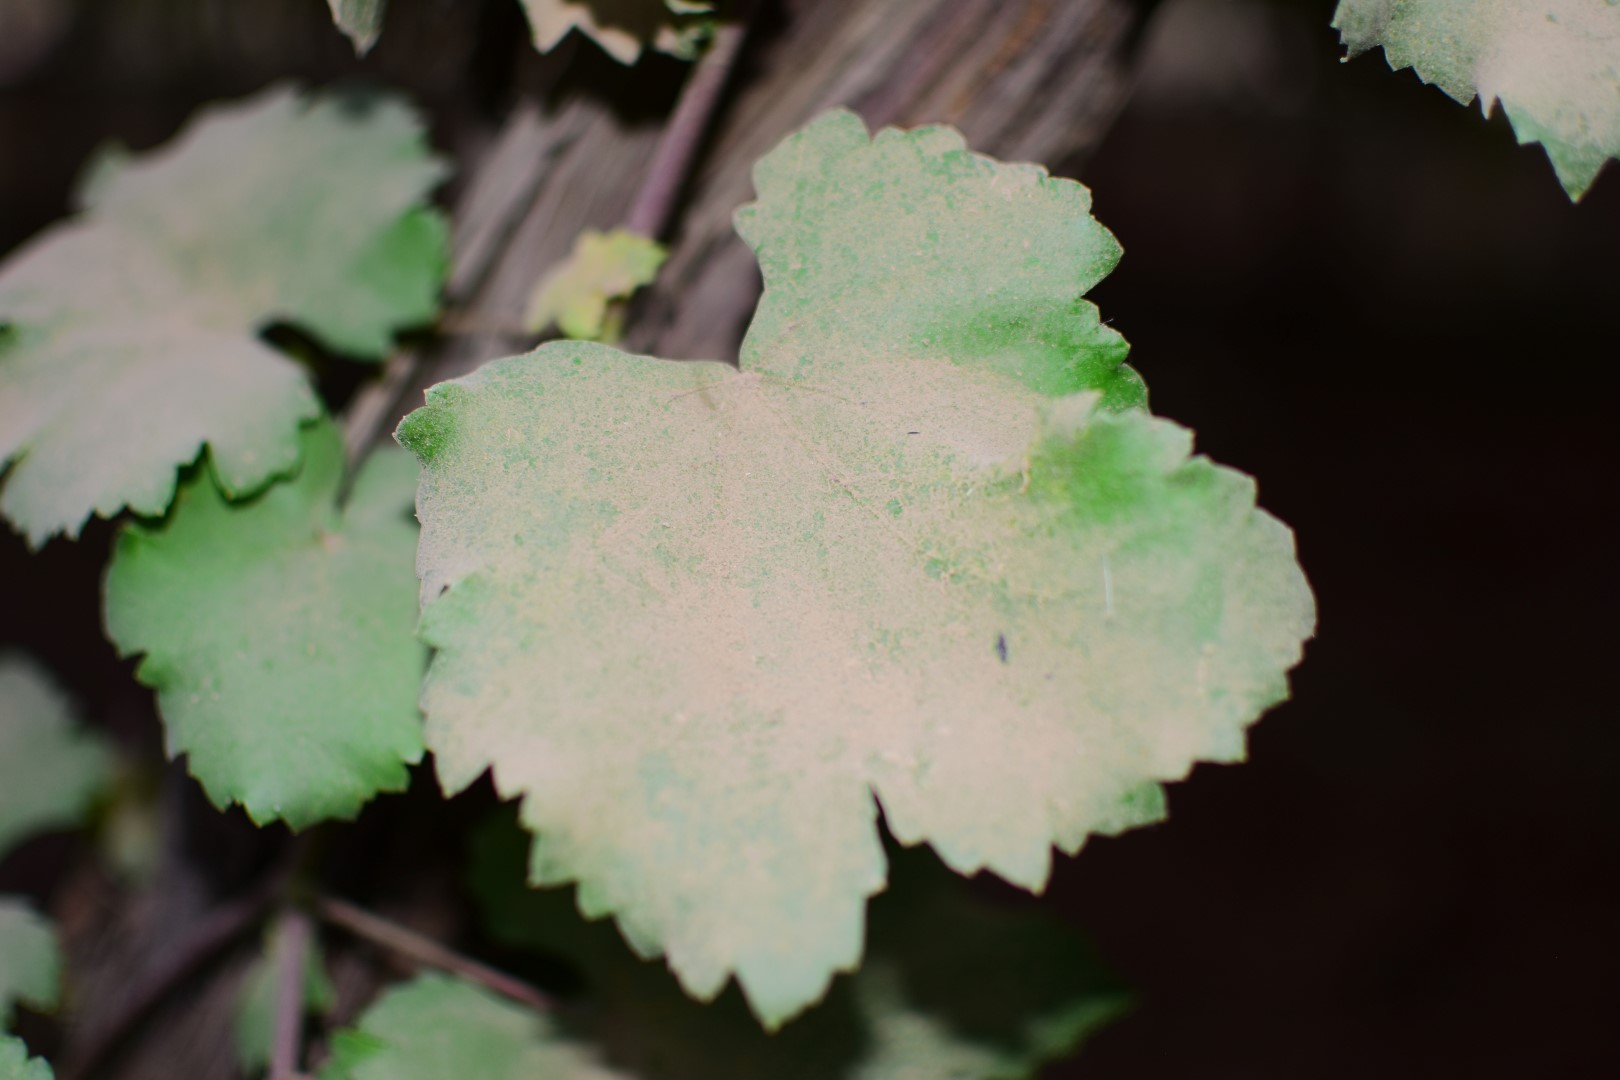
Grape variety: Kamali